Starlight Hotel

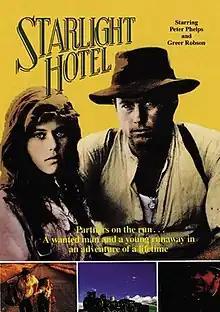

Starlight Hotel is a 1987 New Zealand Depression-era drama film.